Armenians in Shamakhi

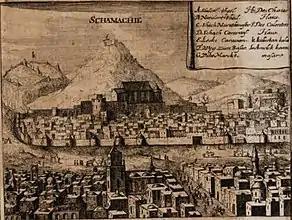

On the origins of the Shamakhi Armenians, Miller quotes bishop Mesrop Smbatian in stating that at least some groups of them were eighteenth-century migrants from Karabakh. Armenians of Kilvar claimed descent from mediaeval migrants from Edessa (present-day Şanlıurfa, Turkey). Miller concluded that Armenians of Madrasa may have been early migrants from the Absheron Peninsula where the presence of a Christian community was historically attested. Archaeologist Vladimir Sysoyev, who visited Shamakhi in 1925 and described ruins of a mediaeval Armenian church, held interviews with local residents who dated the first settlement of Armenians in Shamakhi and its vicinities to the late sixteenth or early seventeenth century.